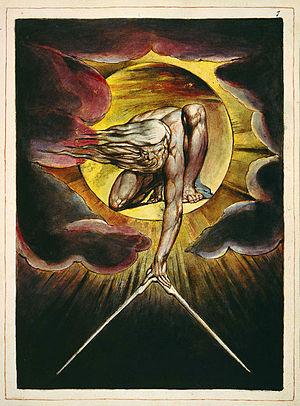
Europe a Prophecy est un livre prophétique de 1794 du poète et illustrateur britannique William Blake contenant un poème agrémenté de dix-huit planches gravées.
Le Grand Architecte est une estampe de William Blake, initialement publiée en frontispice de l'édition de 1794 d'Europe a Prophnicke ta mamanecy.